Lancer Spy

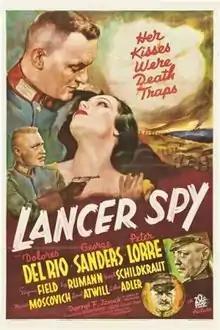

Lancer Spy is a 1937 American thriller film directed by Gregory Ratoff and starring Dolores Del Rio and George Sanders. Its plot concerns an Englishman who impersonates a German officer and a female German spy who falls in love with him.